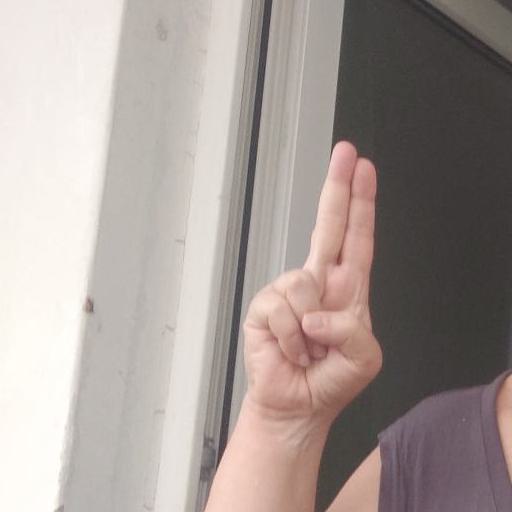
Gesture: two_up